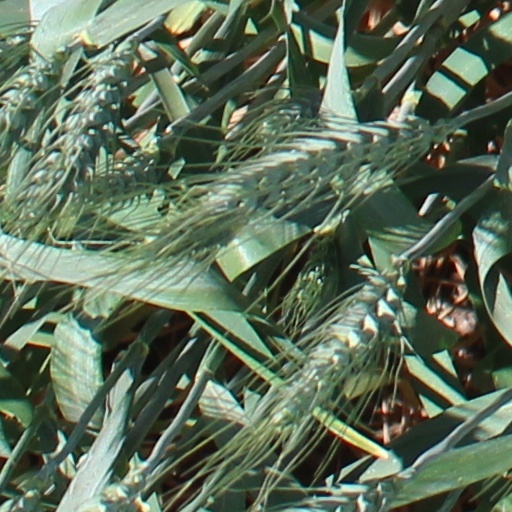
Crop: wheat